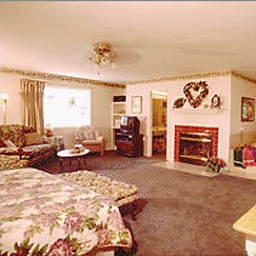
Room type: bedroom